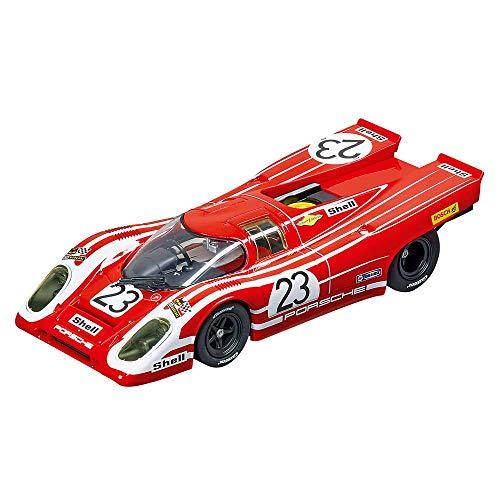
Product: Carrera USA 20027569 Porsche 917K Salzburg No.23 1970 Evolution Analog Slot Car Racing Vehicle 1:32 Scale, Red
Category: Toys & Games | Building Toys | Building Sets
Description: Add the 1: 32 scale Porsche 917K "salzburg no.23", 1970 to your Carrera Evolution Analog slot car racing collection.
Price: $39.98
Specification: ProductDimensions:8.1x5.1x3.9inches|ItemWeight:3.2ounces|ShippingWeight:1.01pounds(Viewshippingratesandpolicies)|ASIN:B07BP9MY58|Itemmodelnumber:27569|Manufacturerrecommendedage:6yearsandup